Drukair

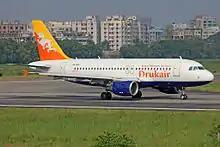
Drukair Airbus A319-115 at Shahjalal International Airport in Dhaka, Bangladesh

An ATR 42-500 first operated on a nine-month lease from April 2010 was evaluated by the airline with the possibility of a future purchase. On 4 June 2011, a purchased ATR 42-500 arrived in Paro. Drukair had bought the 48-seater with the view of using it to service the domestic routes to Bumthang and Yonphula in late 2011. On 22 October 2019, Drukair received a new ATR 42-600 following which it sold its ATR 42-500 to ATR.